Kate Chopin

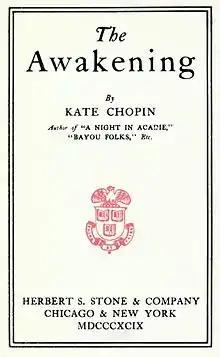
First edition title page of "The Awakening" (1899)

Published in 1899, her novel "The Awakening" is considered ahead of its time, garnering more negative reviews than positive from contemporary sources. Chopin was discouraged by this criticism, and she turned to writing short stories almost exclusively. The female characters in "The Awakening" went beyond the standards of social norms of the time. The protagonist has sexual desires and questions the sanctity of motherhood.